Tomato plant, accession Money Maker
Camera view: bottom (45 deg); turntable rotation: 210 degrees
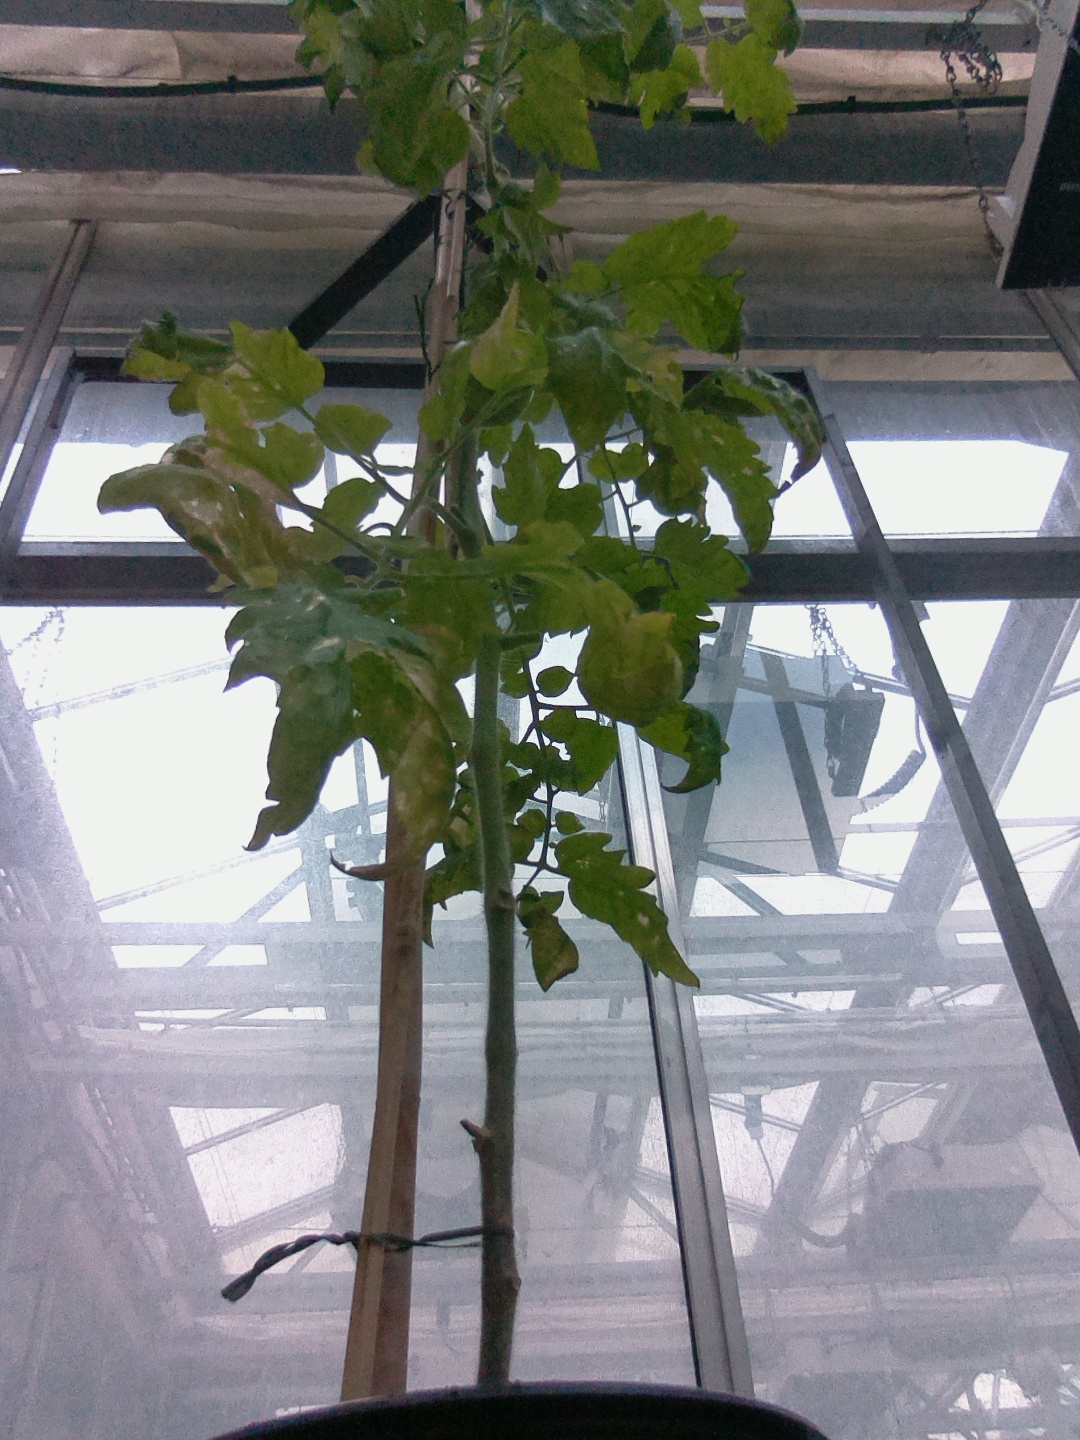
BBCH growth stage 85: 50%-60% of fruits show typical fully ripe color